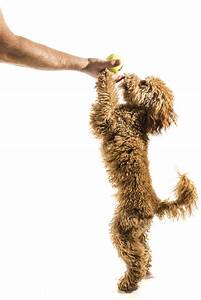
Label: cane